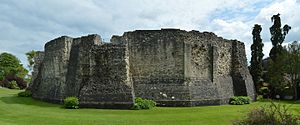
Borge og slotte i England / Surrey
Denne liste over borge og slotte i England er ikke en liste over alle bygninger og steder, hvor ordet ”castle” indgår i navnet eller en liste over bygninger, som er en borg i middelalderlig henseende. Det er heller ikke en liste over alle borge og slotte, der nogensinde er bygget i England: Mange er forsvundet sporløst, men er hovedsageligt en liste over bygninger og ruiner. De bygninger, som er bevaret, er alle blevet ændret i løbet af historien.